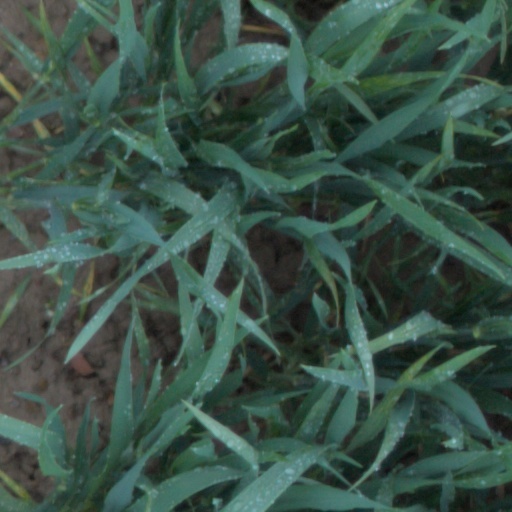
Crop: wheat